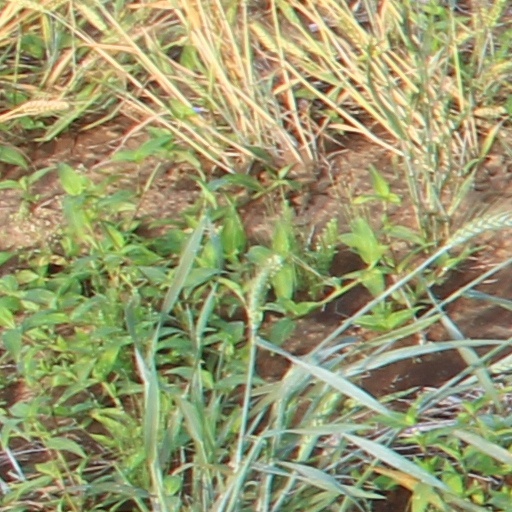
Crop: wheat